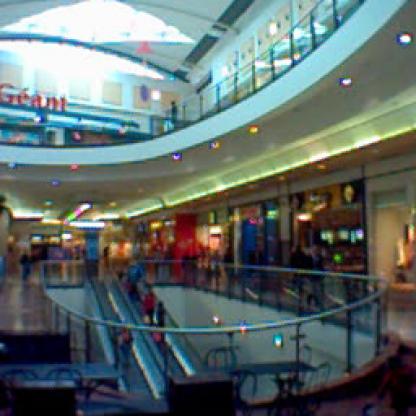
Scene: Indoor